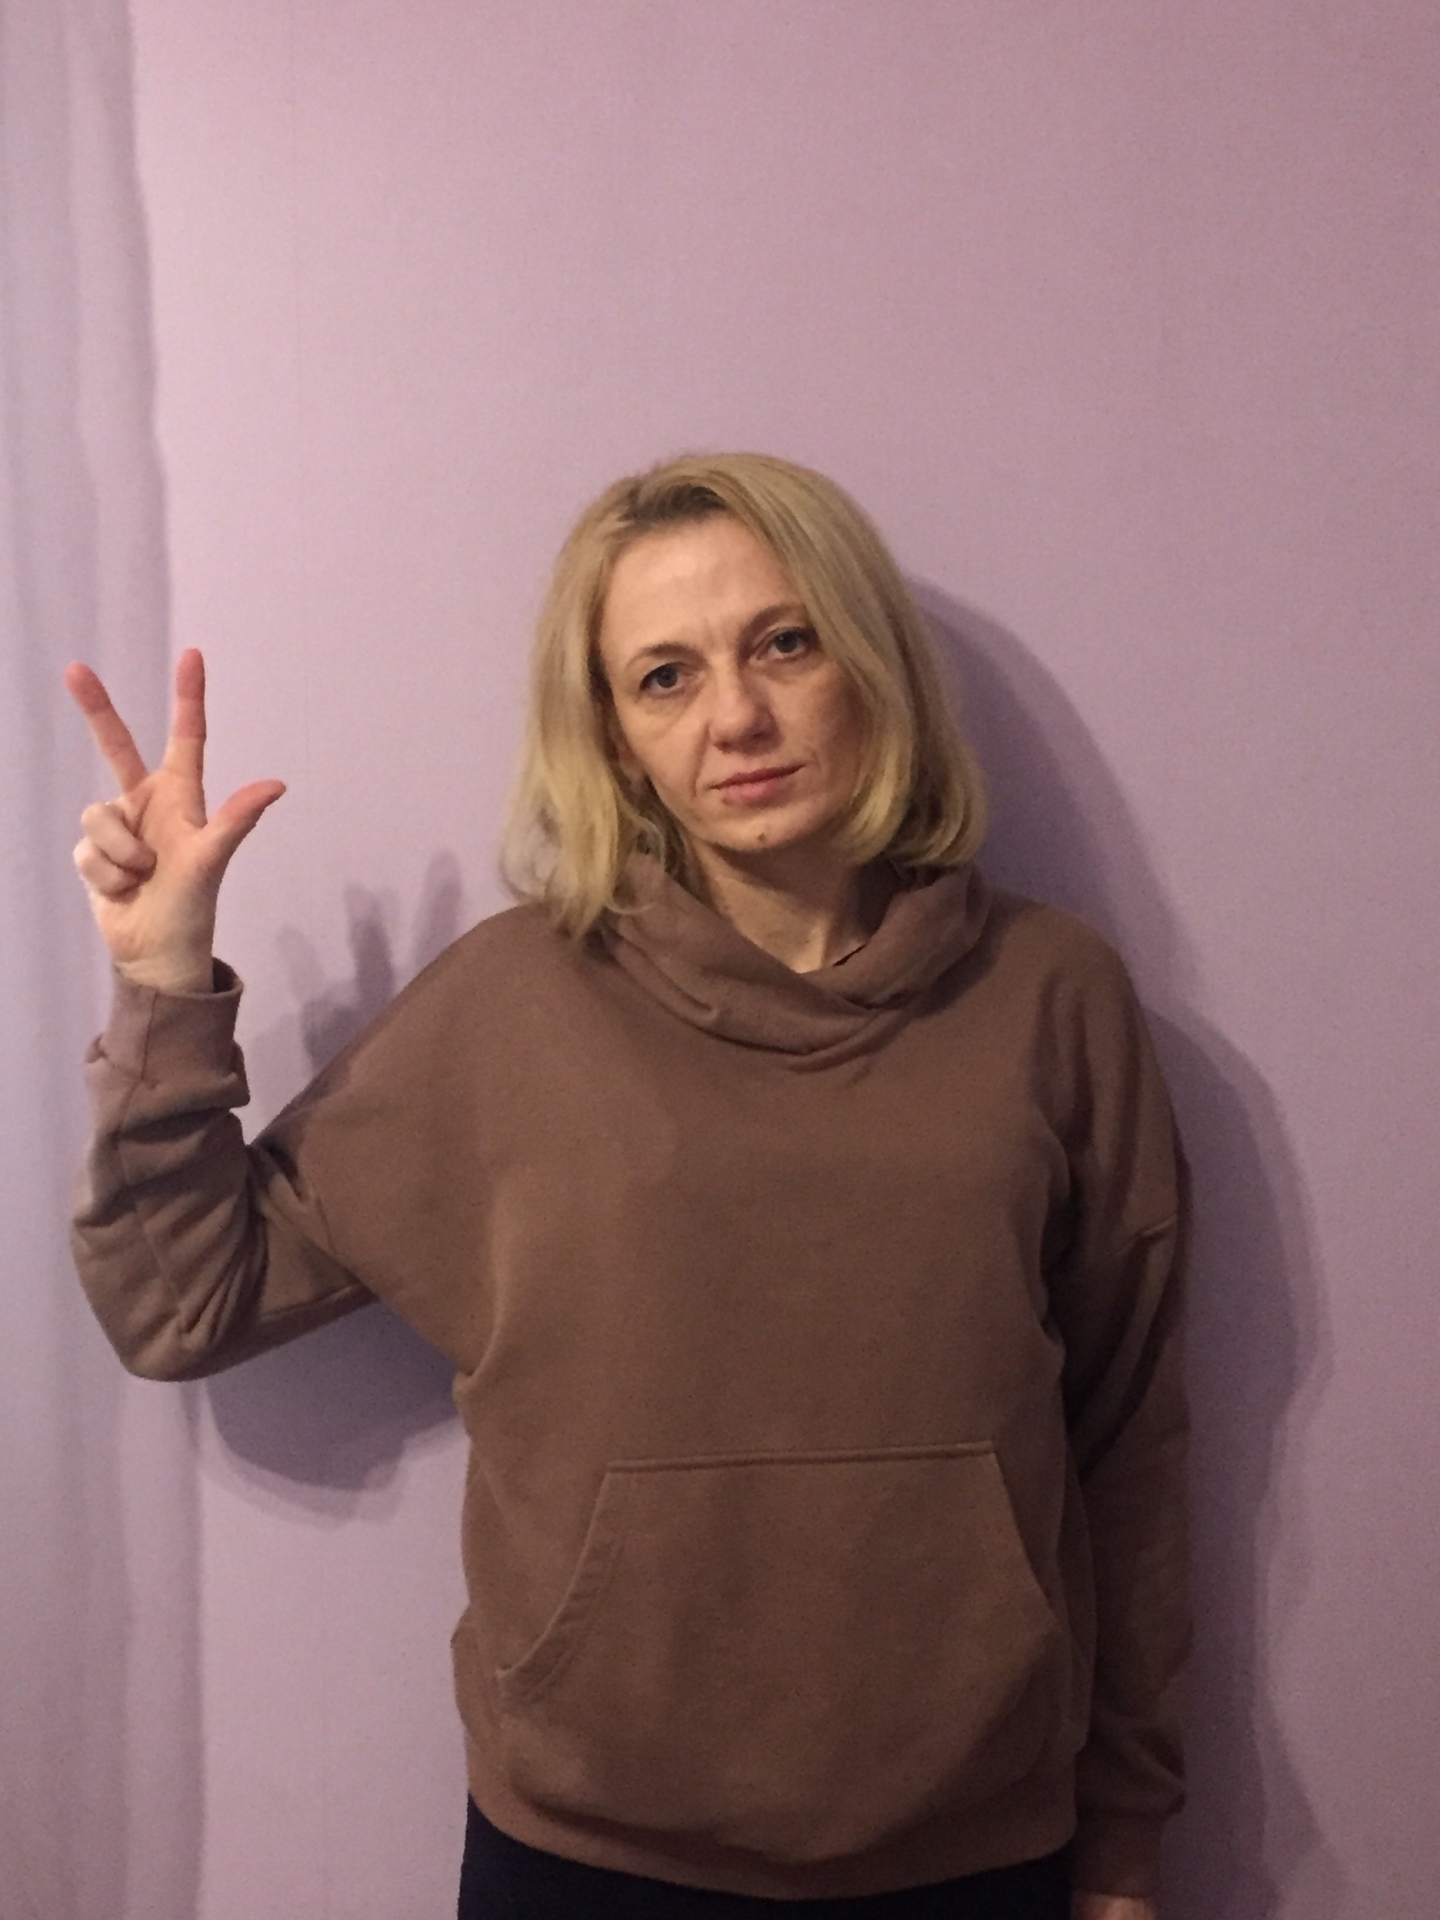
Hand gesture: three2